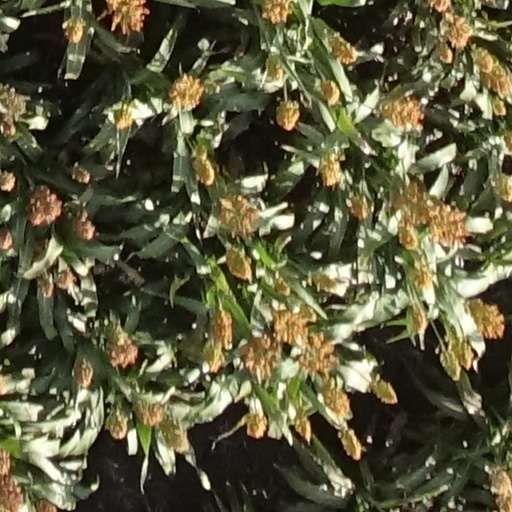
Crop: sorghum